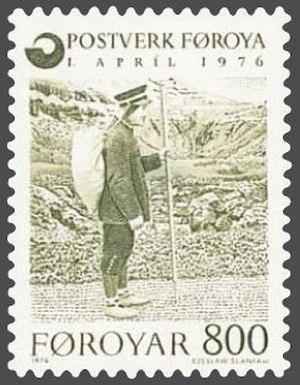
Gásadalur
Al post til Gásadalur måtte fragtes til fods over fjeldene. Jákup Andreas Henriksen udførte dette arbejde fra 1915 til 1975, og blev hædret med et frimærke
Gásadalur er en bygd, der ligger på vestsiden af øen Vágar på Færøerne og støder ud til Mykinesfjørður. Bygden er omsluttet af de højeste fjelde på Vágar. Mod nord Árnafjall 722 m og mod øst Eysturtindur 715 m.